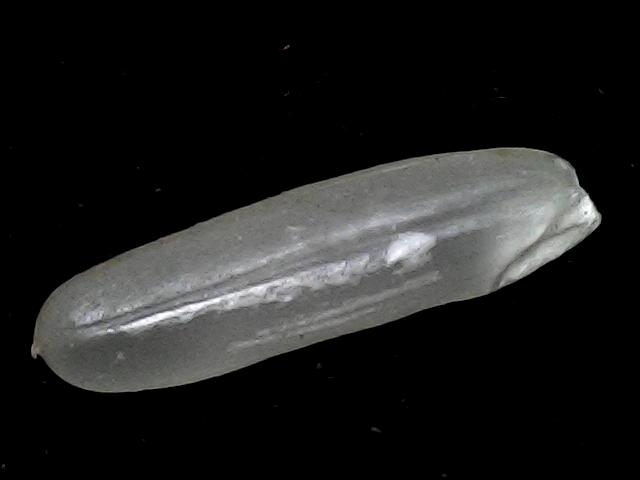
Rice variety: BD57